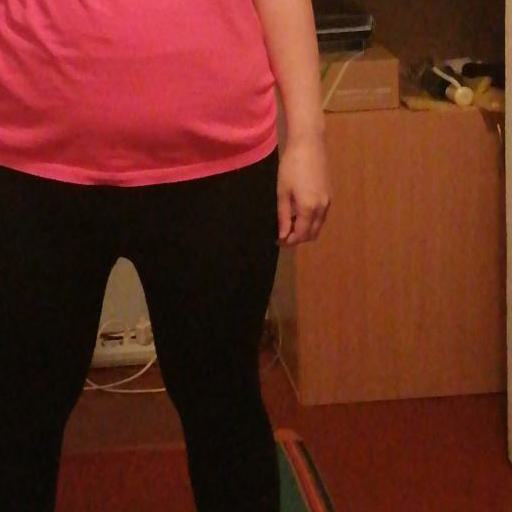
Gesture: no_gesture